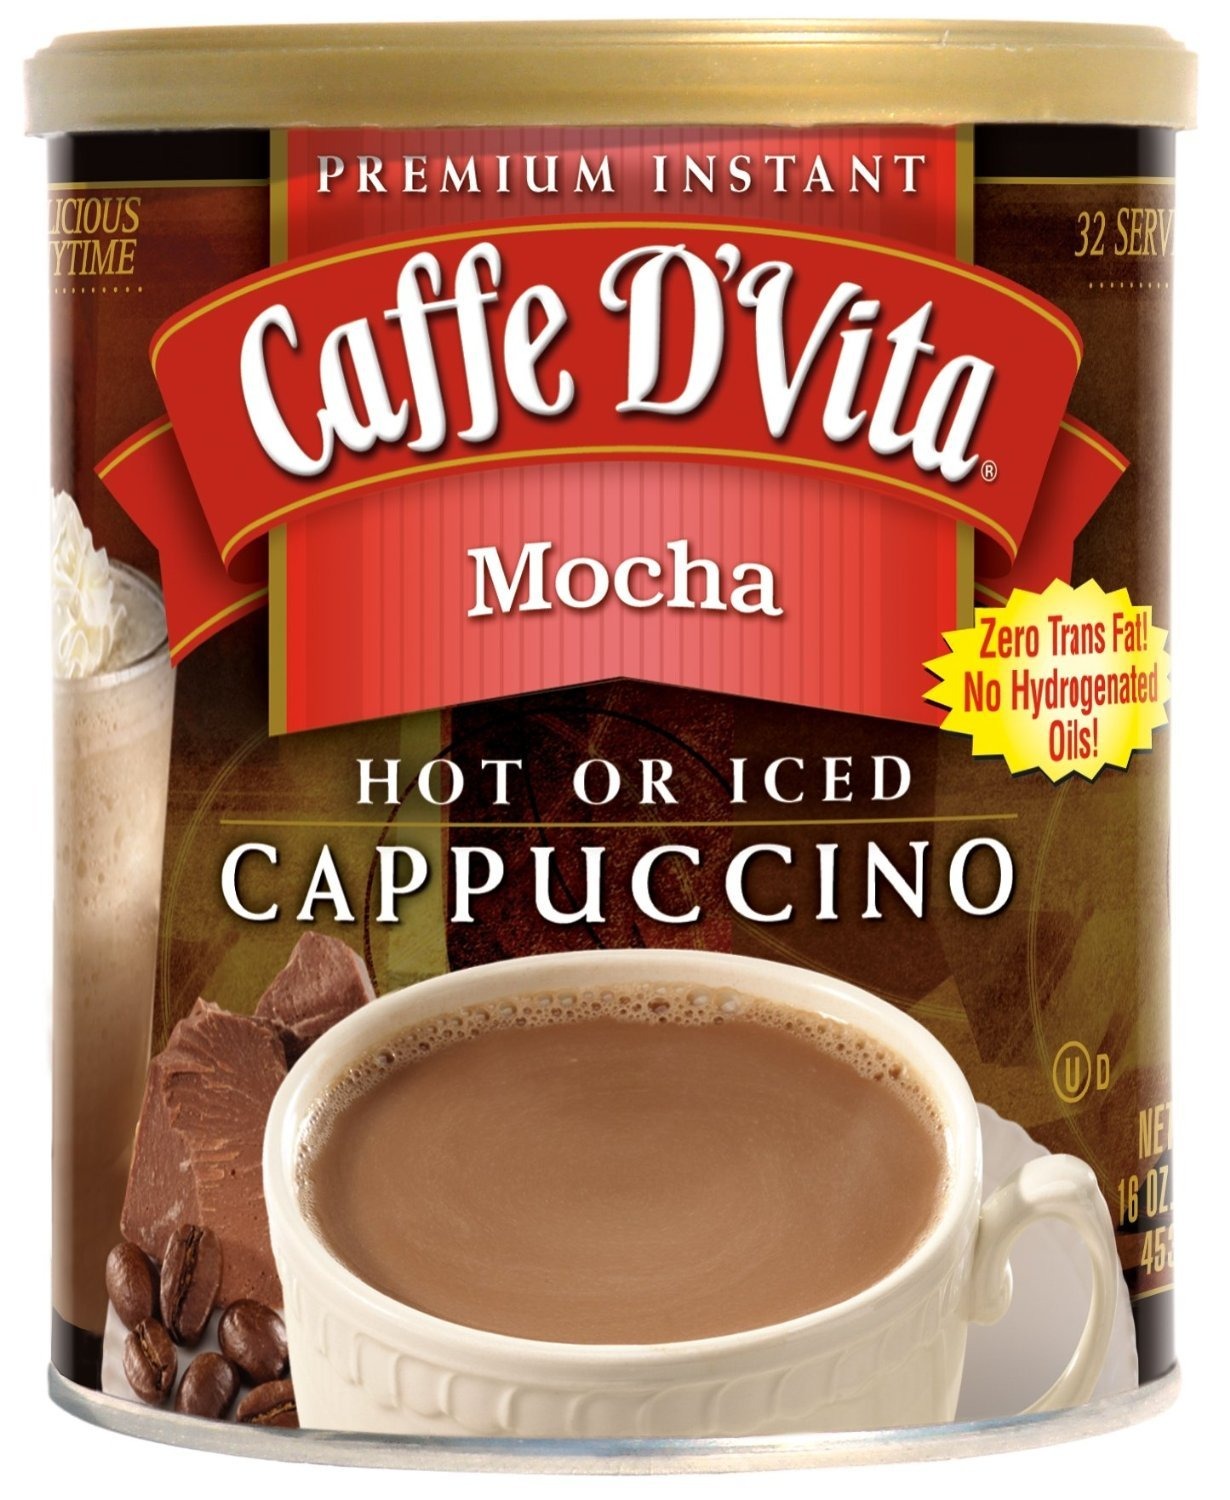
Item Name: affe Dvita Cappuccino 16 Oz (Pack of 3)
Value: 48.0
Unit: Ounce

Price: 4.885